Staro Nagoričane

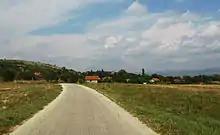
Staro Nagoričane with cupola of Church of St. George seen in background.

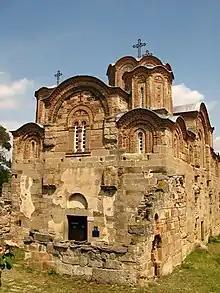
Church of St. George

As of the 2021 census, Staro Nagoričane had 493 residents with the following ethnic composition: